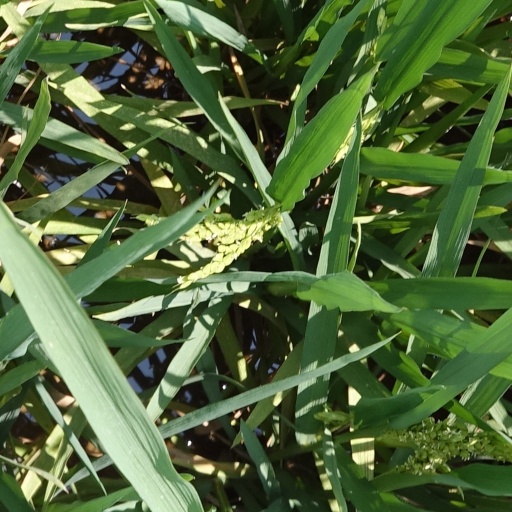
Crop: rice